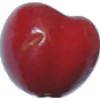
Label: Cherry 2